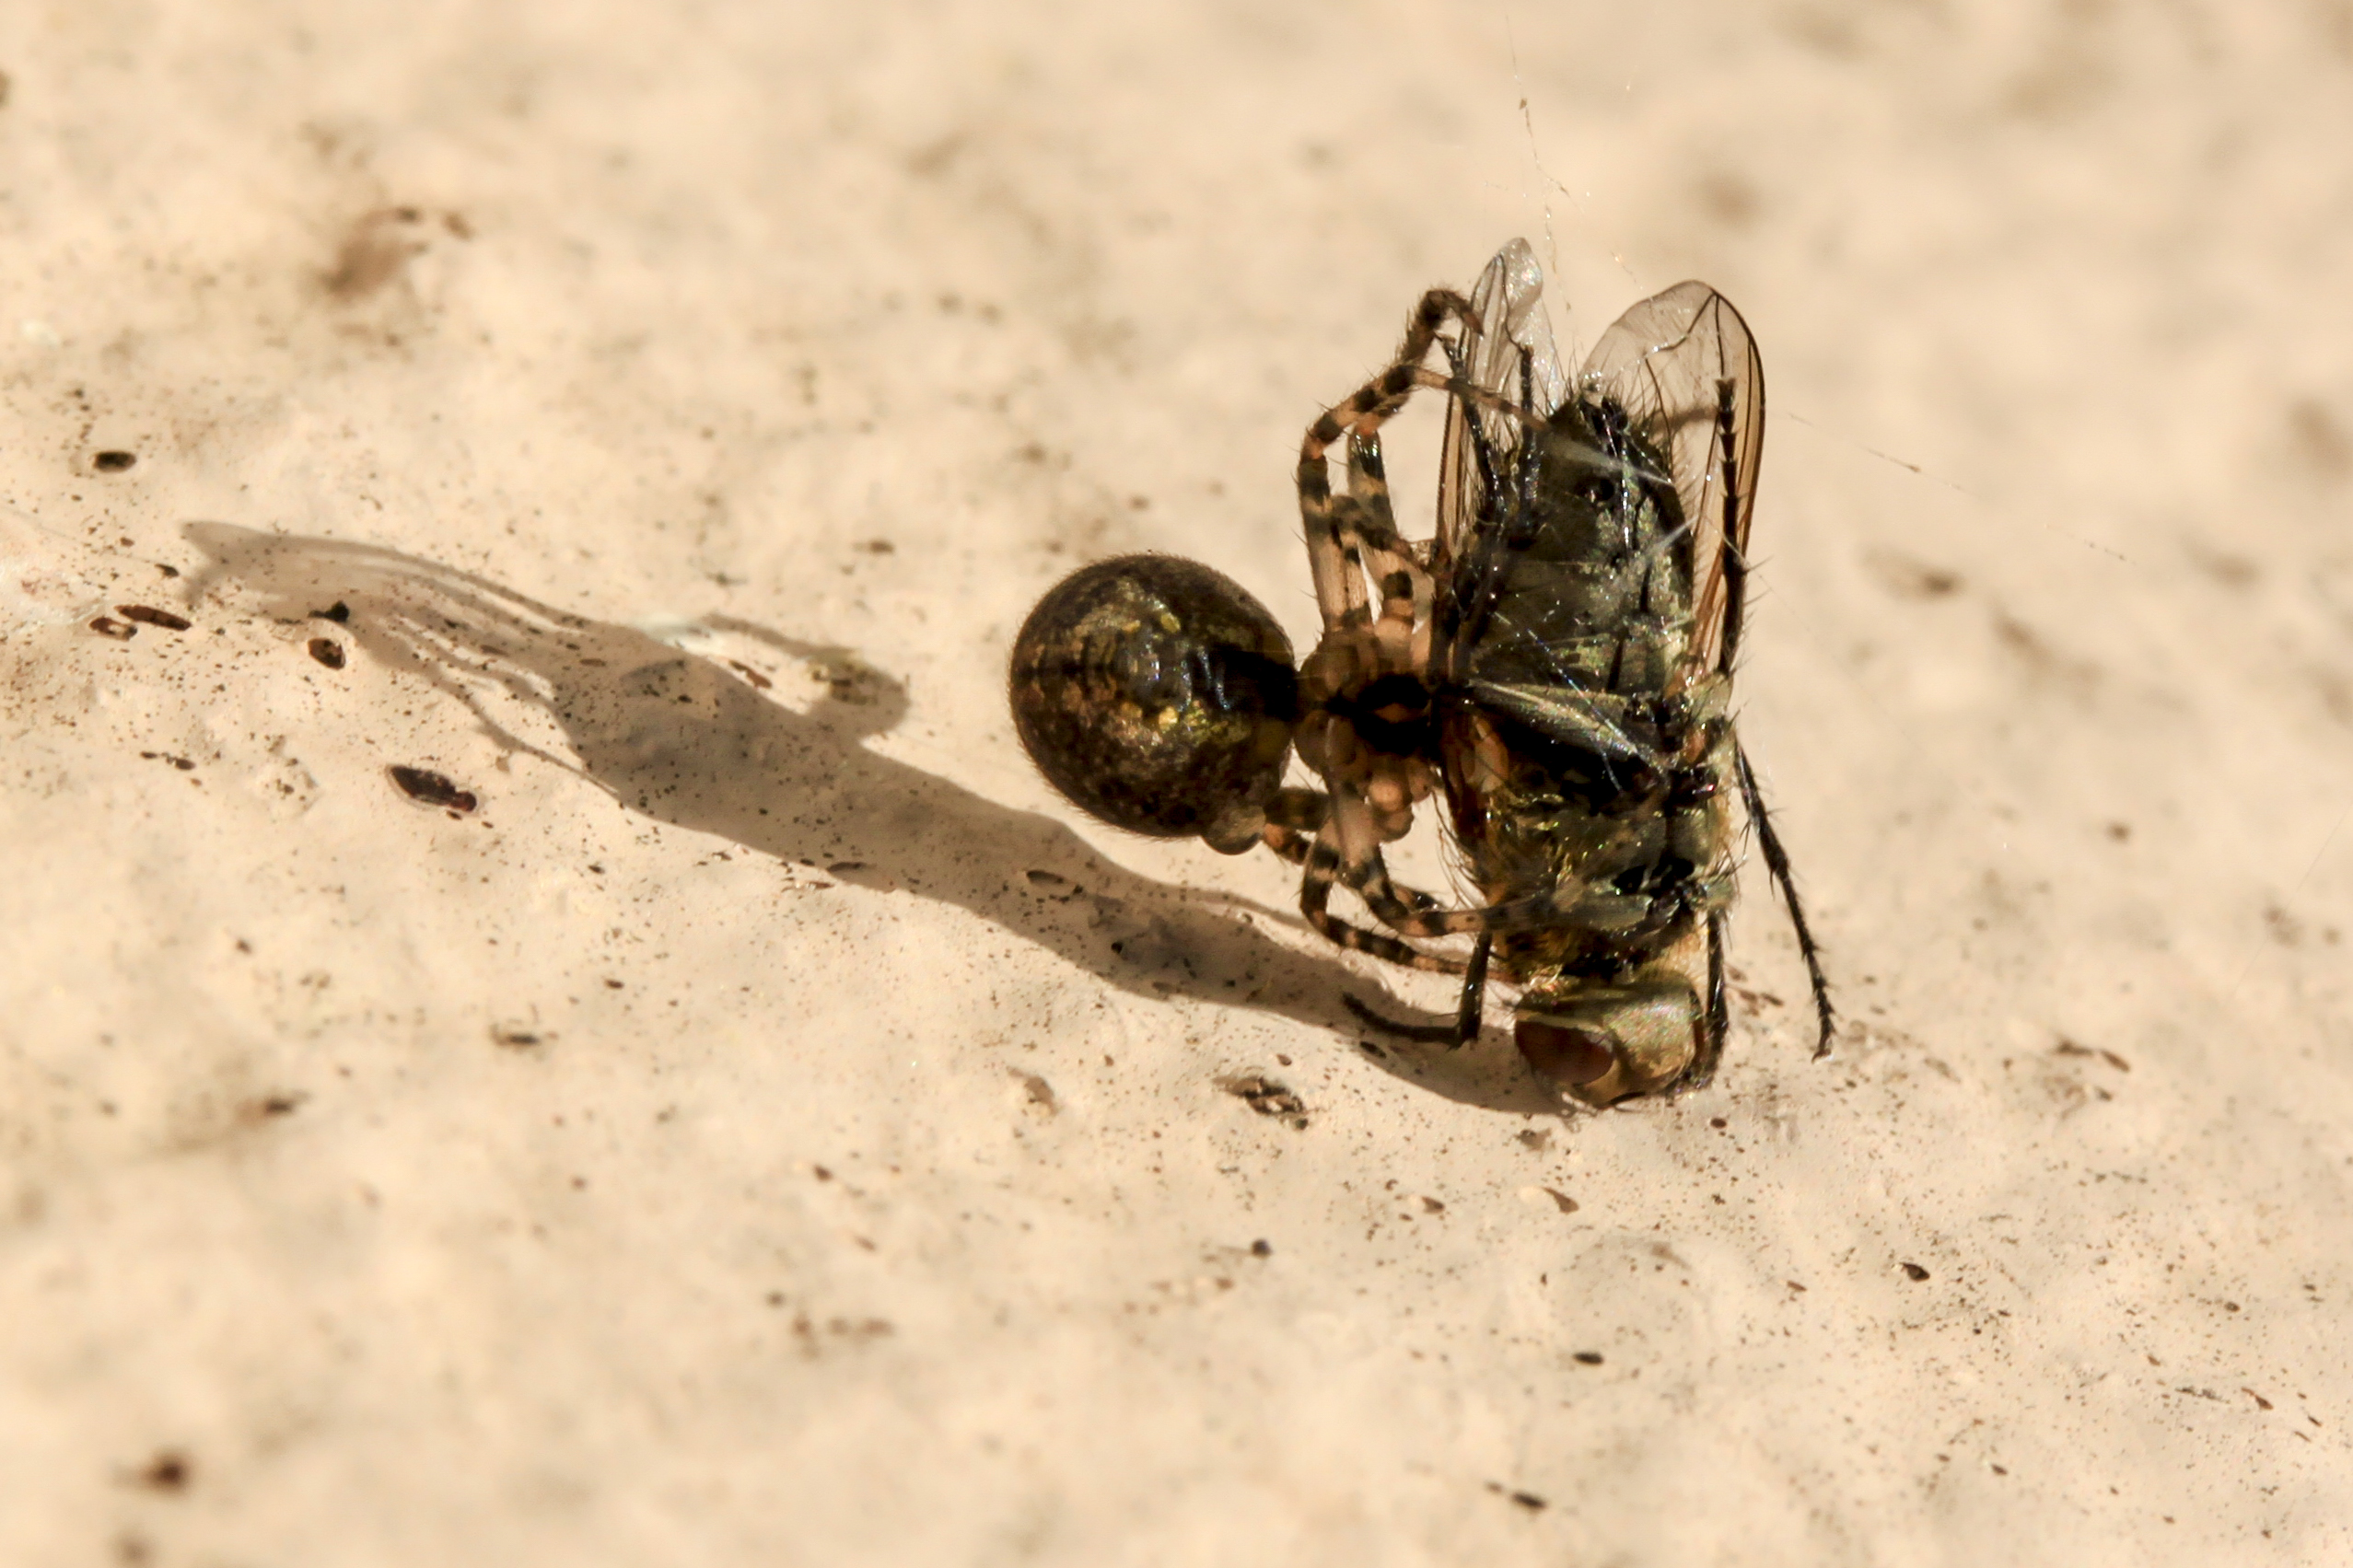
photography, insect, soil, fauna, invertebrate, close up, uk, ant, pest, peterborough, zombiewalk, macro photography, arthropod, wolf spider, dung beetle, membrane winged insect